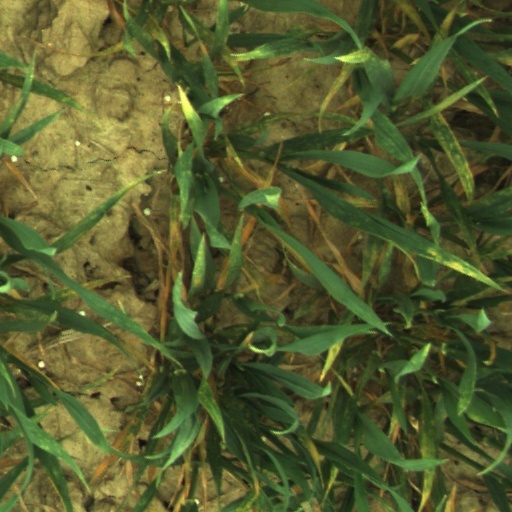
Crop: wheat